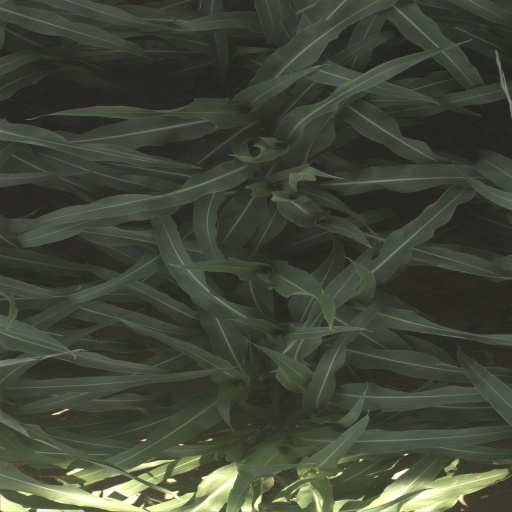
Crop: sorghum